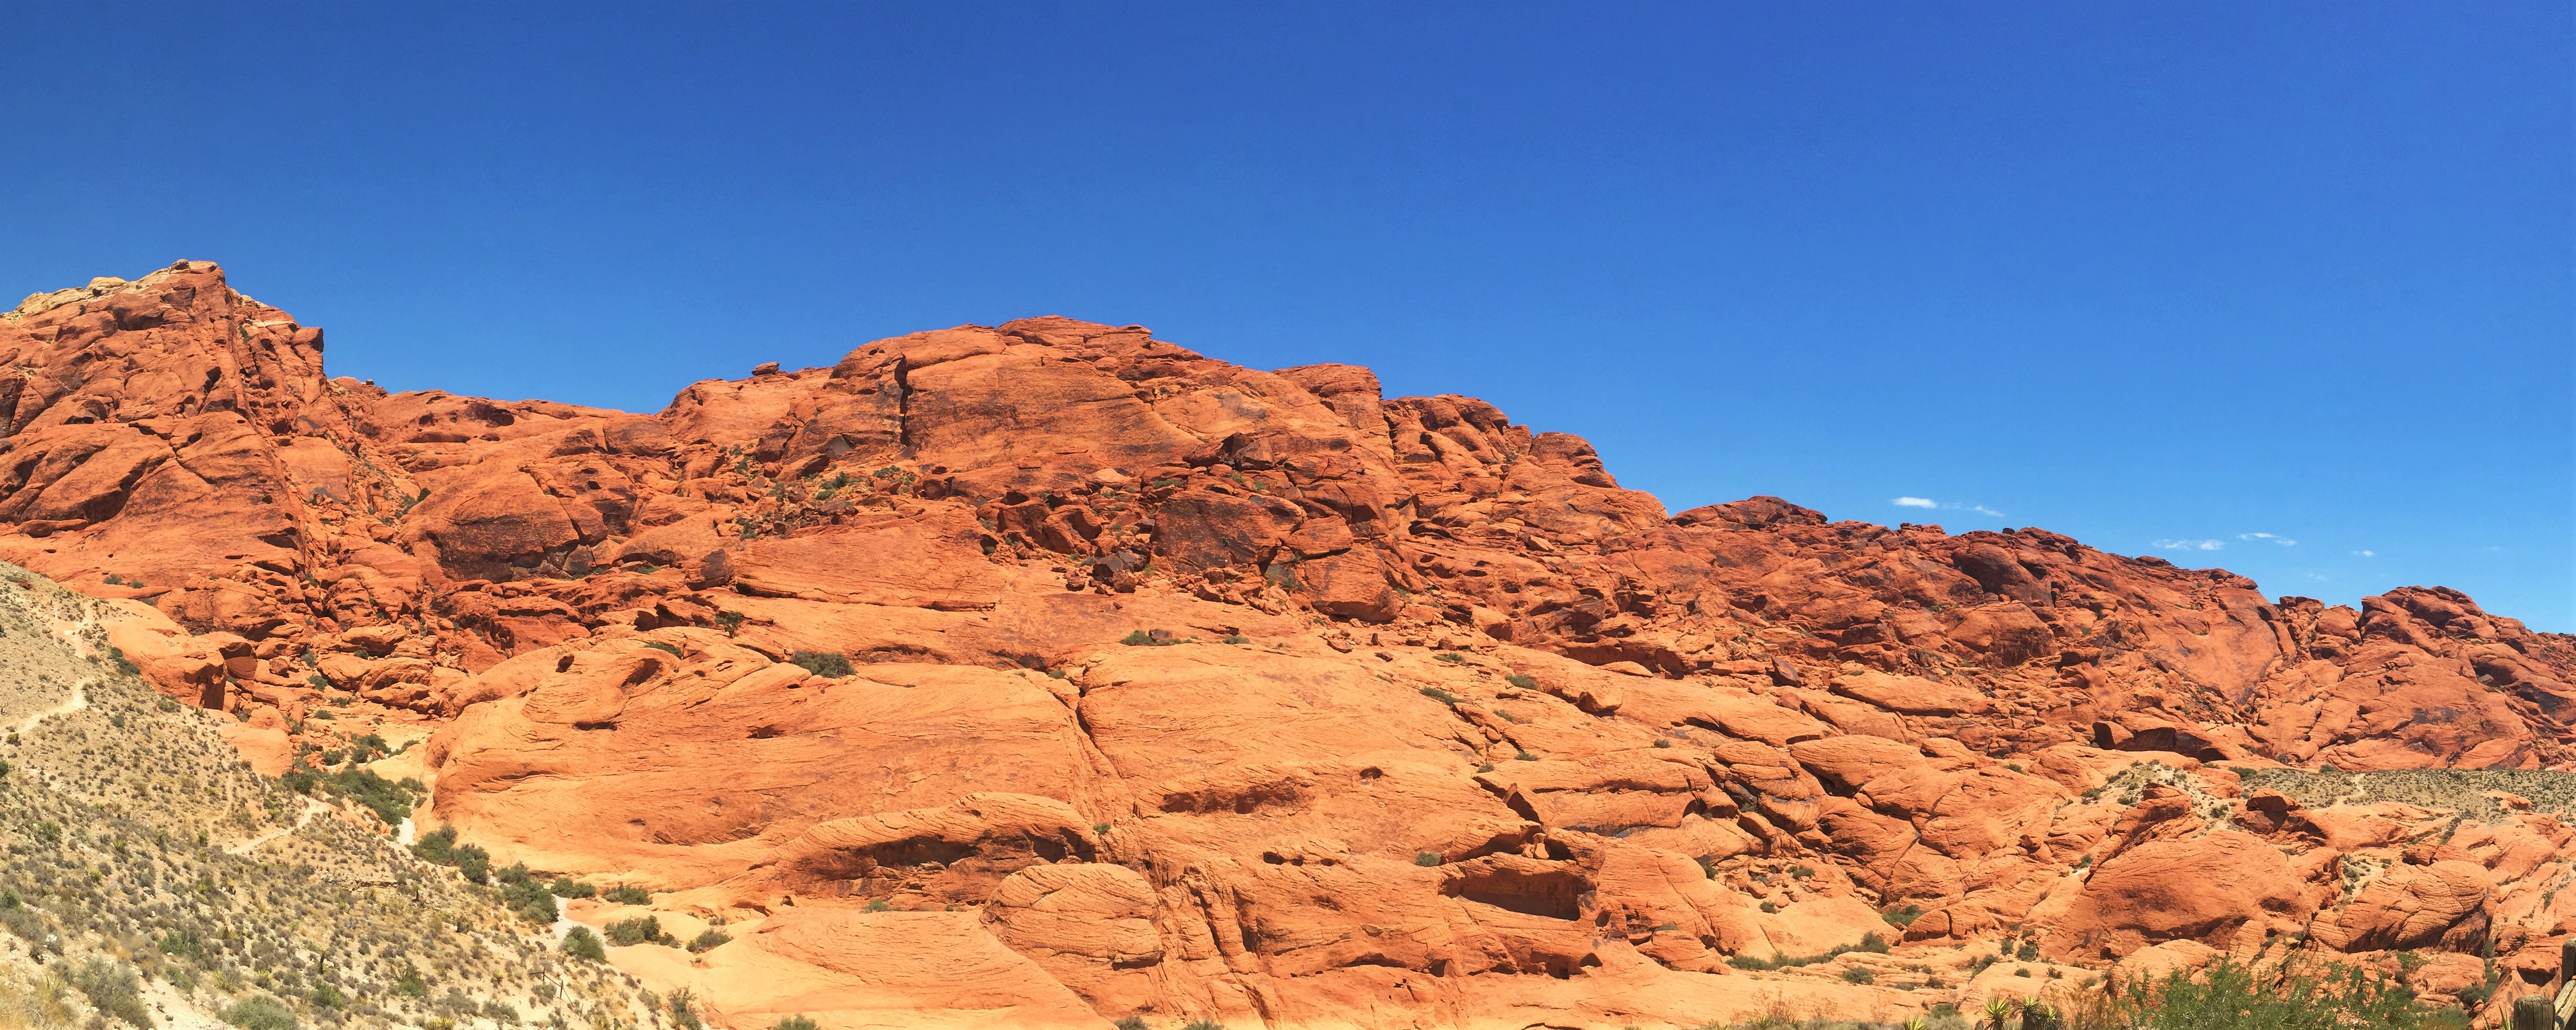
landscape, rock, wilderness, mountain, desert, valley, mountain range, panorama, formation, red, scenic, america, soil, canyon, ridge, outdoors, geology, badlands, plateau, nevada, wadi, butte, landform, natural environment, geographical feature, mountainous landforms